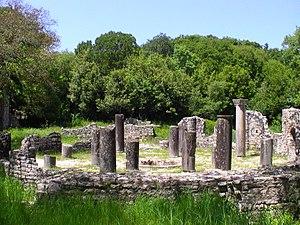
Butrint est une ville d'Albanie, située à proximité de la ville de Saranda et de la frontière Illyrian. C'est aussi un site archéologique, autrefois connu sous le nom de Buthrotum.